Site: brandenburg
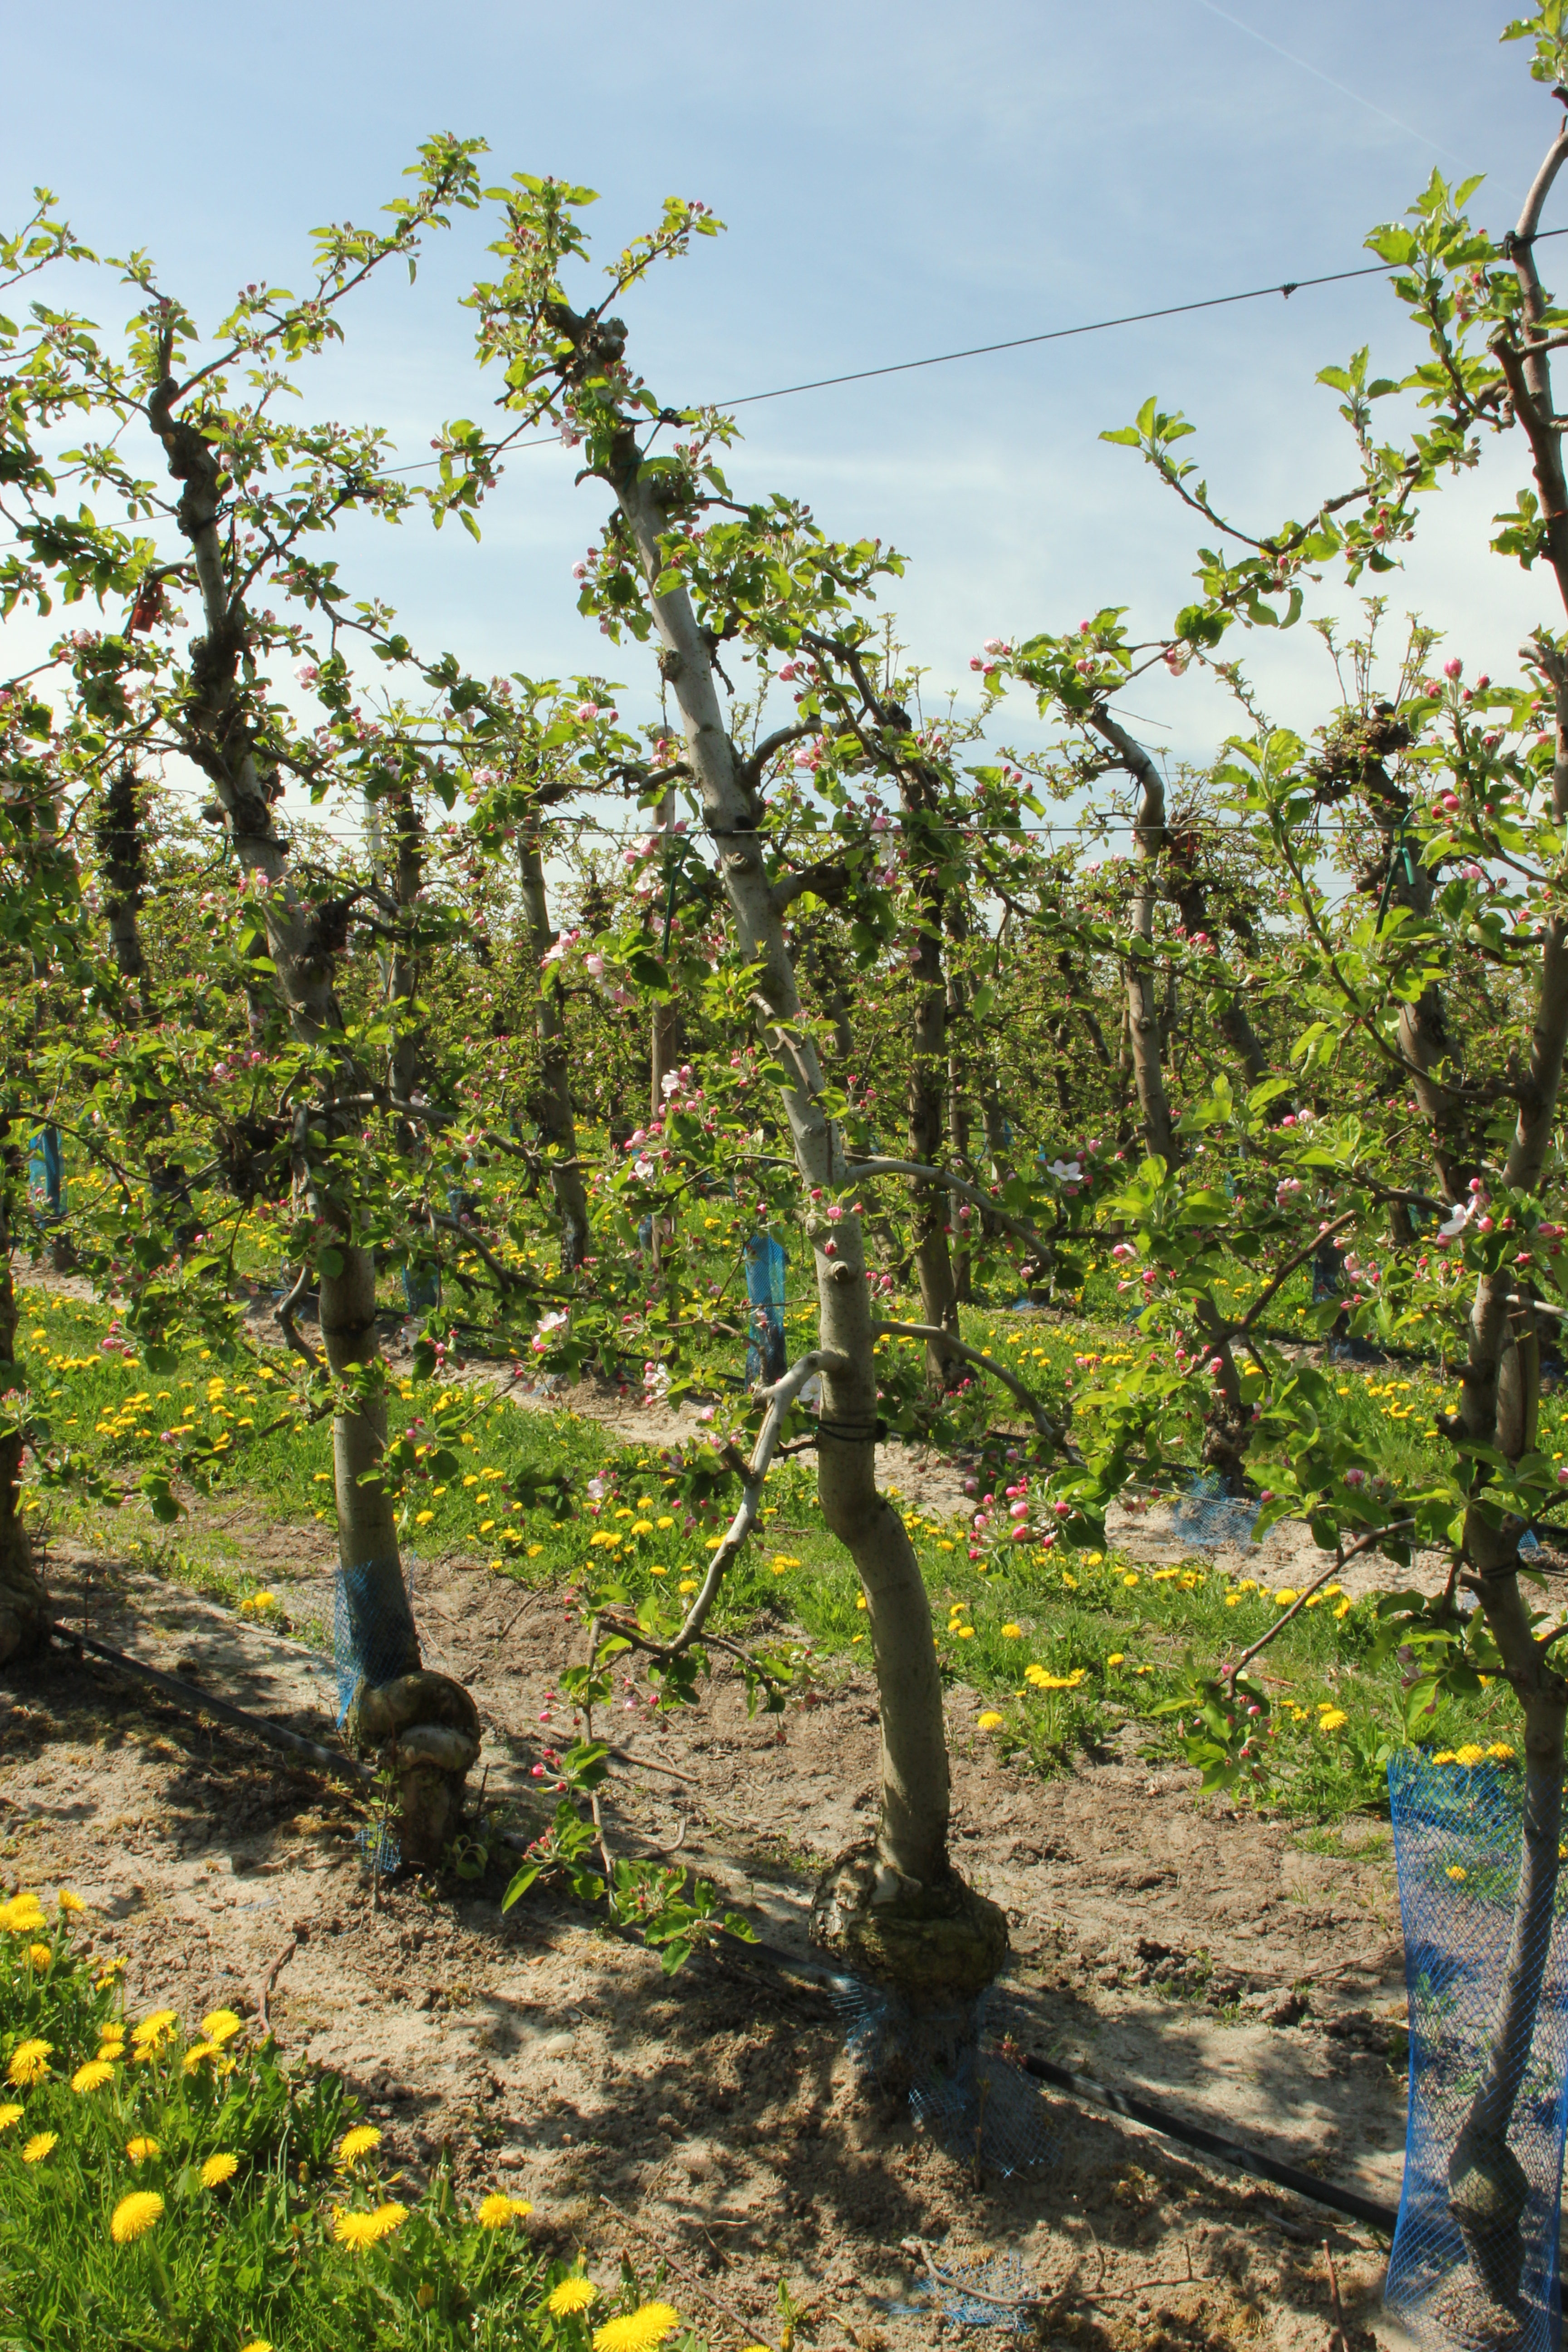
Growth stage (BBCH 57): Inflorescence emergence